Twice Upon a Time (Doctor Who)

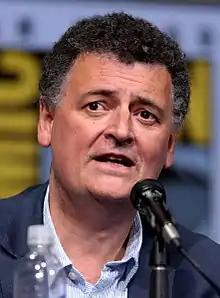
"Twice Upon a Time" was Steven Moffat's last "Doctor Who" episode as showrunner.

"Twice Upon a Time" was the last "Doctor Who" episode written by Steven Moffat as showrunner; he returned in 2024 to write an episode for series 14. As with the last change of showrunners, Chibnall wrote the final moments of the episode, so as to allow him to write Whittaker's first lines on the show. This happened in the 2010 special "The End of Time", when Moffat took over for Russell T Davies in the final moments of the episode, writing Matt Smith's first words as the Eleventh Doctor.